Neil Taylor (footballer)

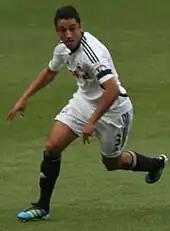
Taylor playing for Swansea City in 2011

At the end of the 2009–10 season, Taylor joined Football League Championship side Swansea City on a free transfer. A fee of £150,000 plus 10% of any future profit was agreed between the two clubs just before entering a professional footballers compensation committee tribunal on 30 September 2010. He made his Swans debut on 21 August, as a half-time substitute for Albert Serrán in a 2–0 defeat at Norwich City. He had played 15 league matches, due to injuries and suspensions, before spraining his ankle against Reading on 1 January 2011. He made his return on 19 February against Doncaster Rovers, the same week where both he and captain Garry Monk became fathers. On 12 May, in the Championship play-off semi-final first leg against Nottingham Forest, Taylor was sent off after 53 seconds for a high challenge on Lewis McGugan, with the match ending in a goalless draw.